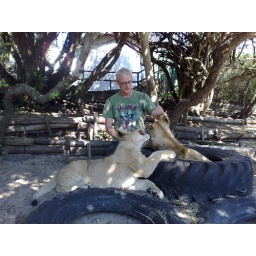
Playing with Marlii the lion cub and his 2 brothers in Seaview game reserve